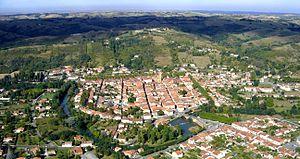
Montesquieu-Volvestre est une commune française située dans le département de la Haute-Garonne en région Occitanie.
Contrairement au terme provençal qui désigne une construction en pierre, la bastide de Gascogne, du Haut-Languedoc et de Guyenne vient du languedocien bastida et désigne un village ou une ville qui a été construit sur un plan régulier et qui lui donne sa spécificité.